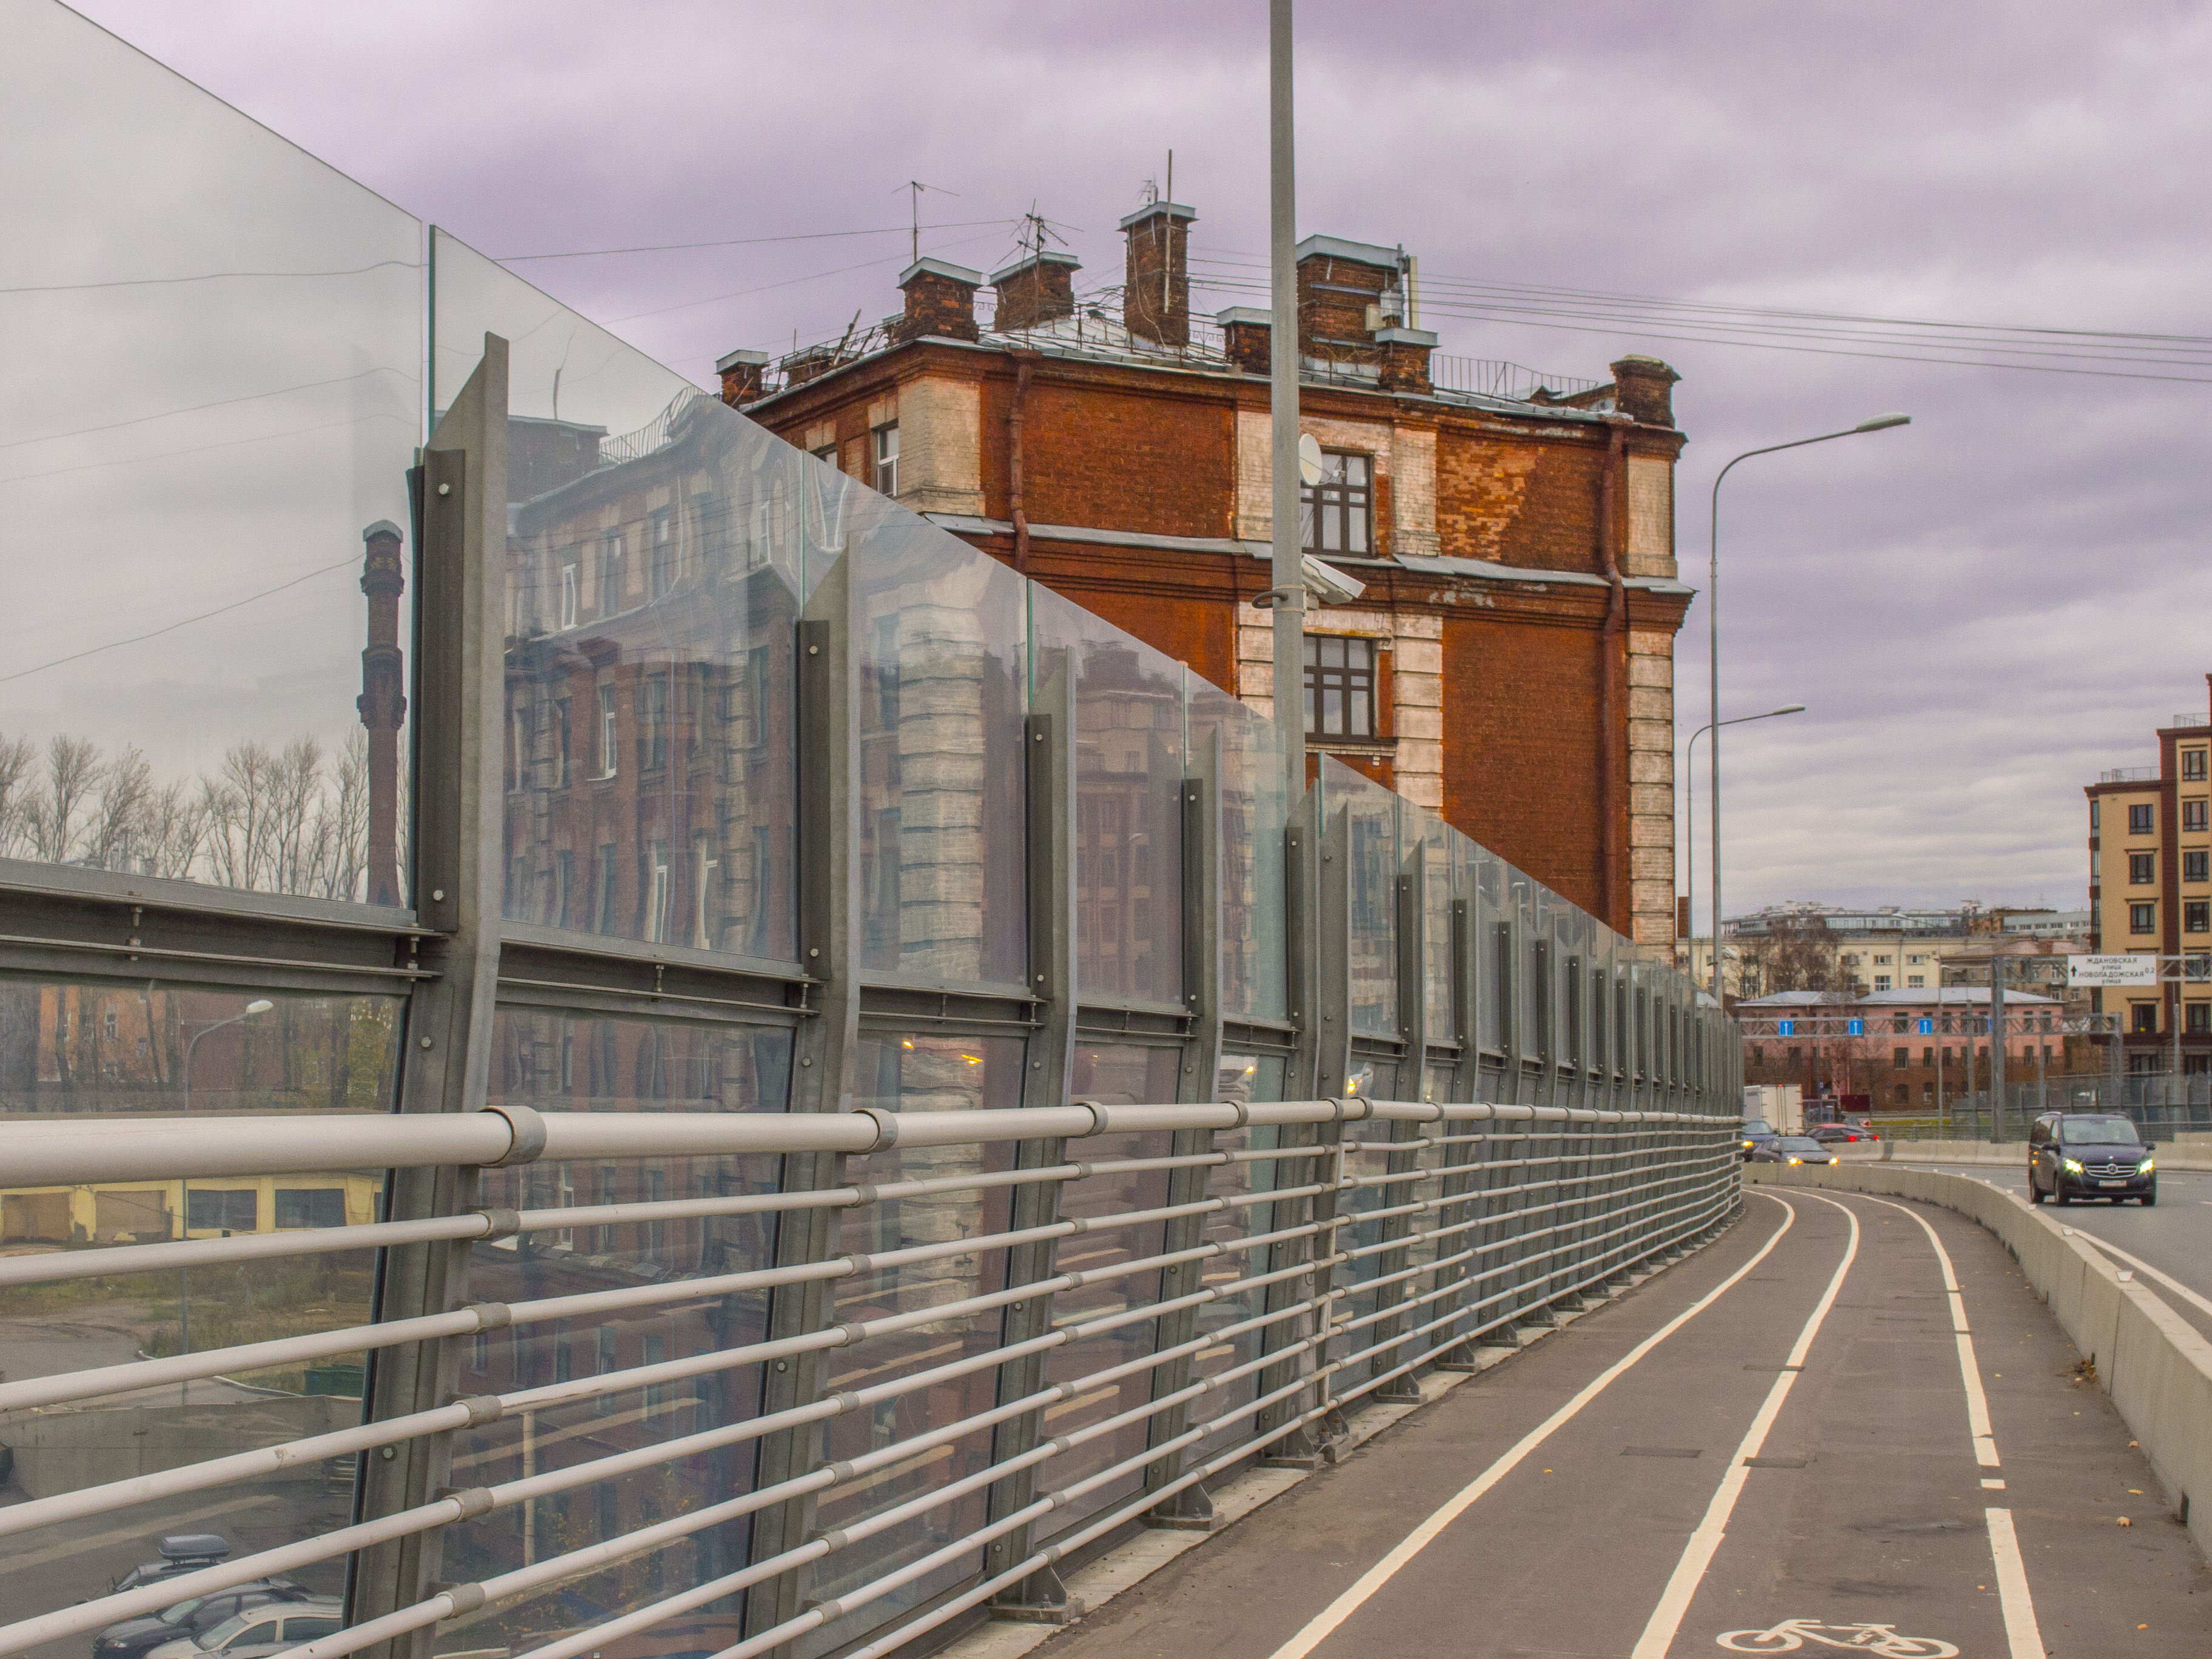
images, cloud, sky, building, street light, road surface, urban design, car, wood, vehicle, asphalt, bridge, tire, facade, electricity, road, city, fence, roof, overpass, brick, metal, brickwork, sidewalk, mixed use, concrete, nonbuilding structure, concrete bridge, steel, handrail, guard rail, street, pedestrian, lane, walkway, fixed link, public utility, downtown, suburb, light fixture, tower block, highway, electrical supply